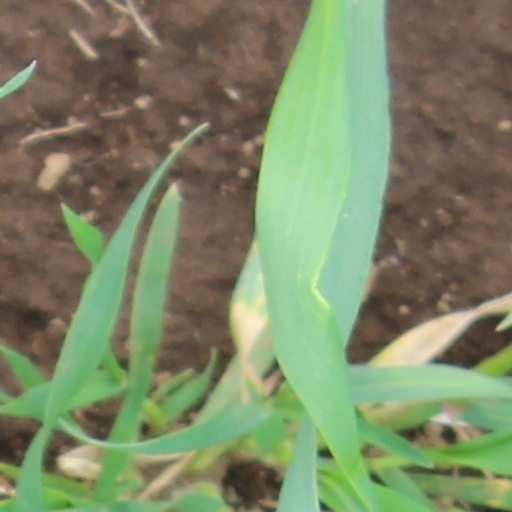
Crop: wheat